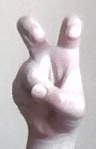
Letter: toot